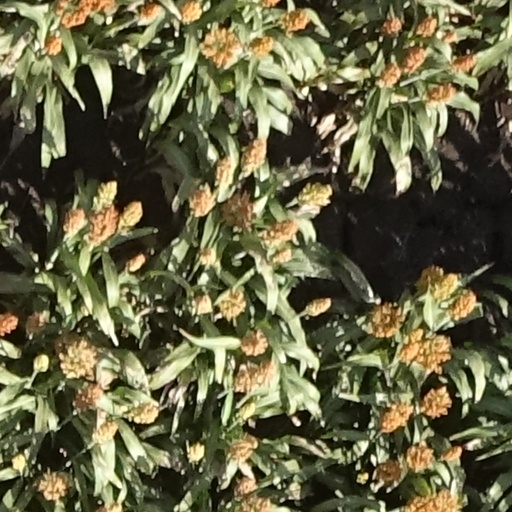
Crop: sorghum